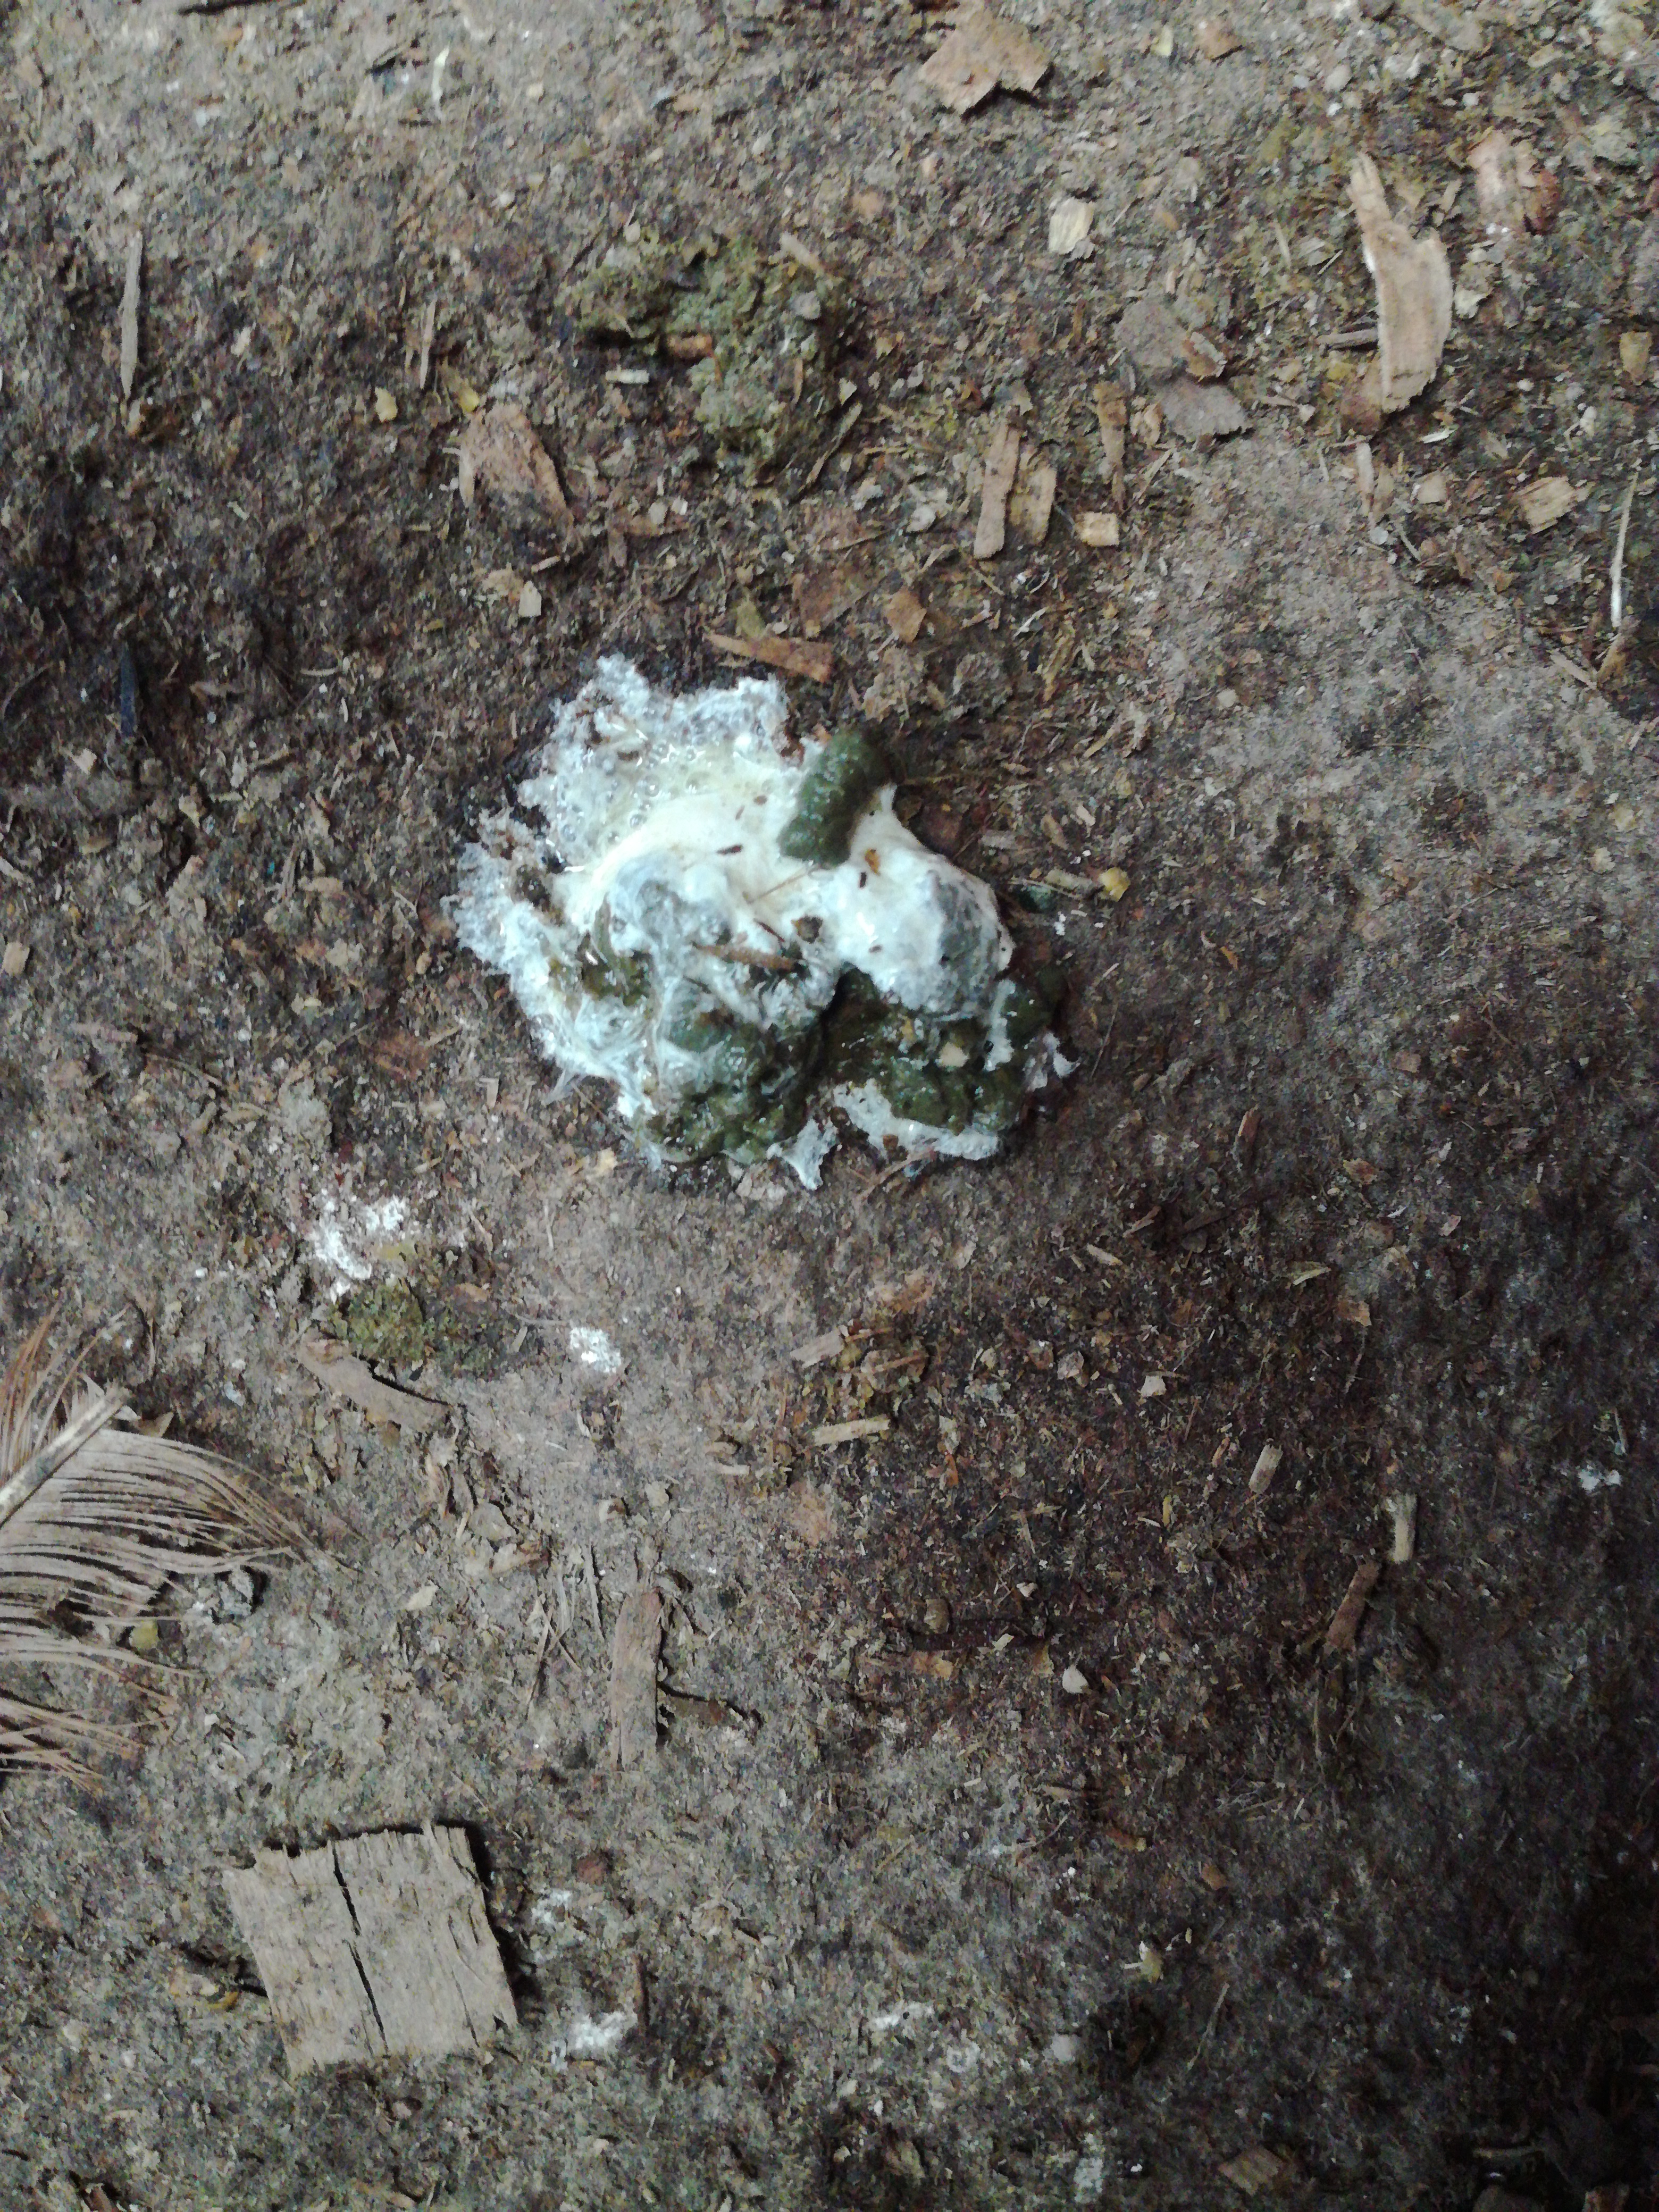
PCR-confirmed diagnosis: Healthy